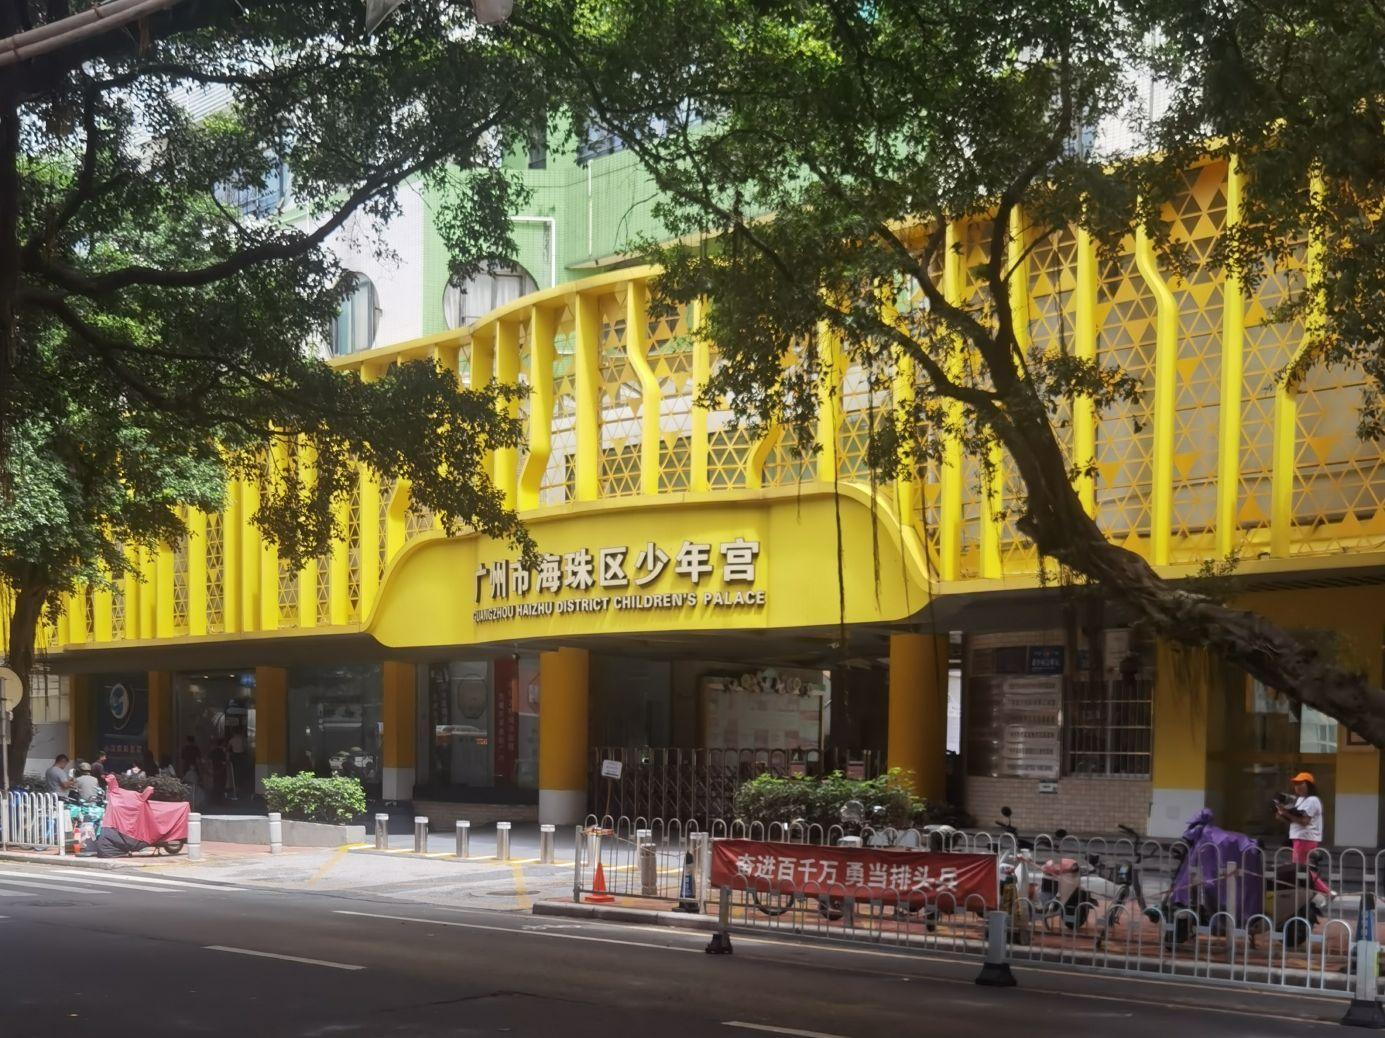
地标名称：广州市海珠区少年宫(同福中路)
所在城市：广州市·海珠区